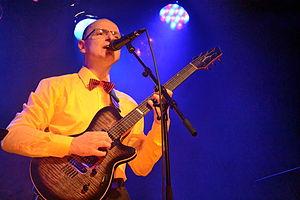
Adrien Politi en concert le 2 novembre 2012 au Sentier des Halles à Paris
Adrien Politi, né Adrián Osvaldo Politi le 15 octobre 1957 à Rosario, Argentine, est un guitariste et compositeur argentin. Ses compositions à caractère pédagogique pour guitare sont régulièrement utilisées dans les conservatoires en France.